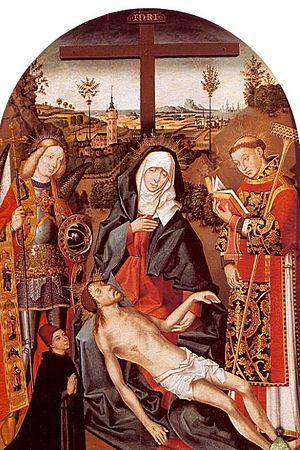
Juan Núñez est un peintre espagnol de style hispano-flamand de la fin du XVᵉ et du début du XVIᵉ siècle.